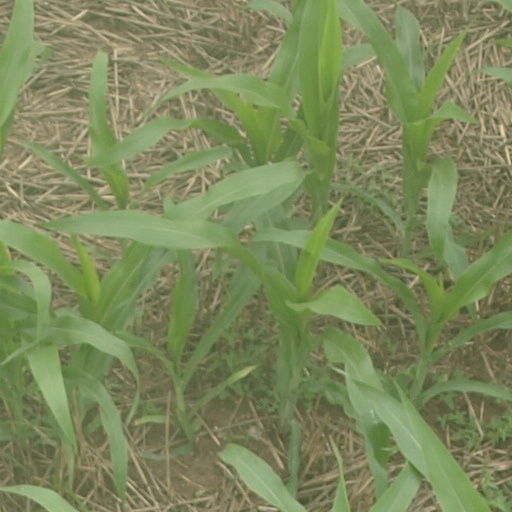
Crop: maize; corn